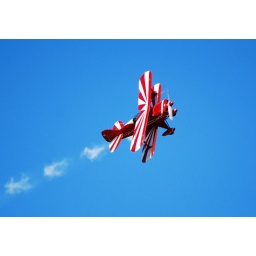
Nothing says 'aerobatics' quite so clearly as a red and white Pitts, belching smoke against a clear blue sky